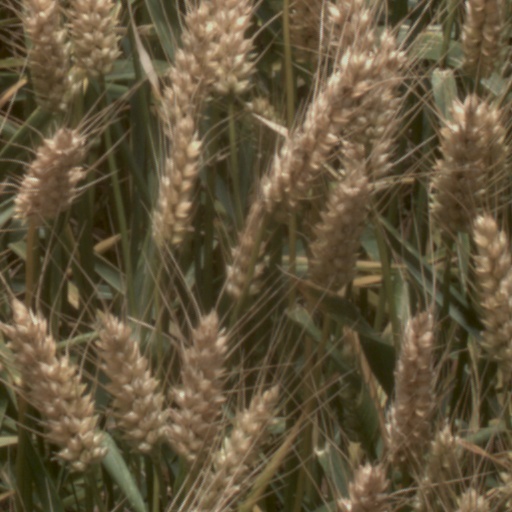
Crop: wheat